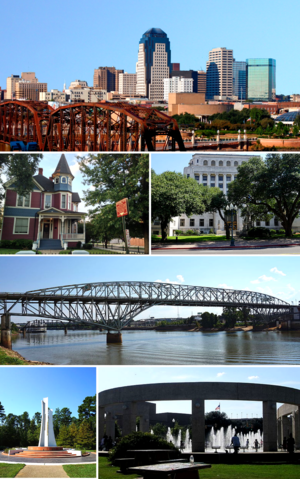
Shreveport est la troisième ville de la Louisiane, aux États-Unis. Elle est étroitement liée à la ville de Bossier City, avec une population métropolitaine de 378 331 habitants. Elle est le siège de la paroisse de Caddo et s’étend légèrement sur la paroisse de Bossier.
The Mist, ou Brume au Québec, est un film d'horreur américain écrit et réalisé par Frank Darabont, d'après la nouvelle Brume de Stephen King, et sorti en 2007. C'est la quatrième adaptation d'un récit de Stephen King par Frank Darabont. La distribution principale du film réunit Thomas Jane, Marcia Gay Harden, Laurie Holden et Andre Braugher.